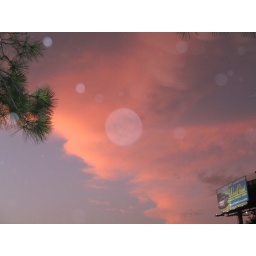
Rain drops under a pink sky